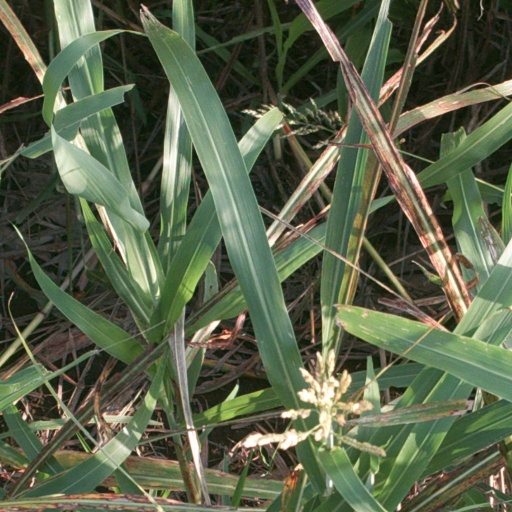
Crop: sorghum